Grzegorz Piramowicz

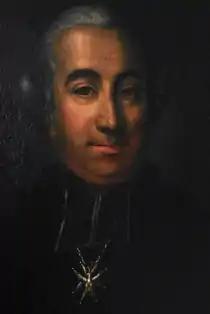
Grzegorz Piramowicz (artist unknown)

Grzegorz Piramowicz ("Grigor Pirumyan") (25 November 1735 in Lwów – 14 November 1801 in Międzyrzec Podlaski) was a Polish Roman Catholic priest, educator, writer, and philosopher of Armenian origin. He was a member of the Commission of National Education and Society for Elementary Books, and one of the founders of the Society of Friends of the Constitution.